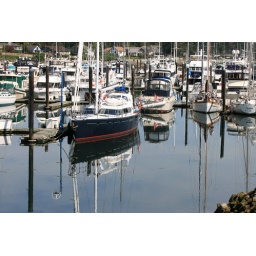
a large black sailboat amidst other boats, all reflecting in calm water